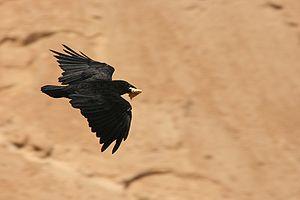
Le massif du Tibesti est un massif montagneux du Sahara central, situé principalement à l'extrême Nord du Tchad, avec une petite extension dans le Sud de la Libye. Son point culminant, l'Emi Koussi, se trouve au sud du massif et constitue avec 3 415 mètres d'altitude à la fois le plus haut sommet du Tchad et du Sahara. Le Bikku Bitti est pour sa part le sommet le plus élevé de Libye. Le tiers central du massif est d'origine volcanique et se compose notamment de cinq volcans boucliers majeurs surmontés de larges caldeiras : l'Emi Koussi, le Tarso Toon, le Tarso Voon, le Tarso Yega et le Tarso Toussidé. Les importantes coulées de lave ont formé de vastes plateaux qui surmontent des grès du Paléozoïque. Cette activité volcanique, apparue lors de la mise en place d'un point chaud durant l'Oligocène, s'est prolongée par endroits jusqu'à l'Holocène et se traduit encore par des fumerolles, des sources chaudes, des mares de boue ou encore des dépôts de natron et de soufre. L'érosion a formé des aiguilles volcaniques et entaillé des gorges au fond desquelles coulent des cours d'eau au débit irrégulier qui se perdent rapidement dans les sables du désert.